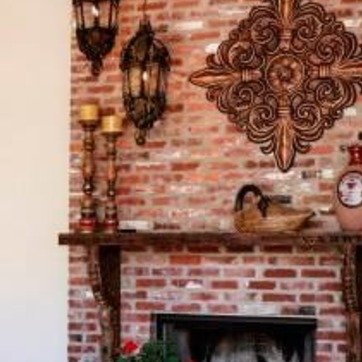
Material: brick